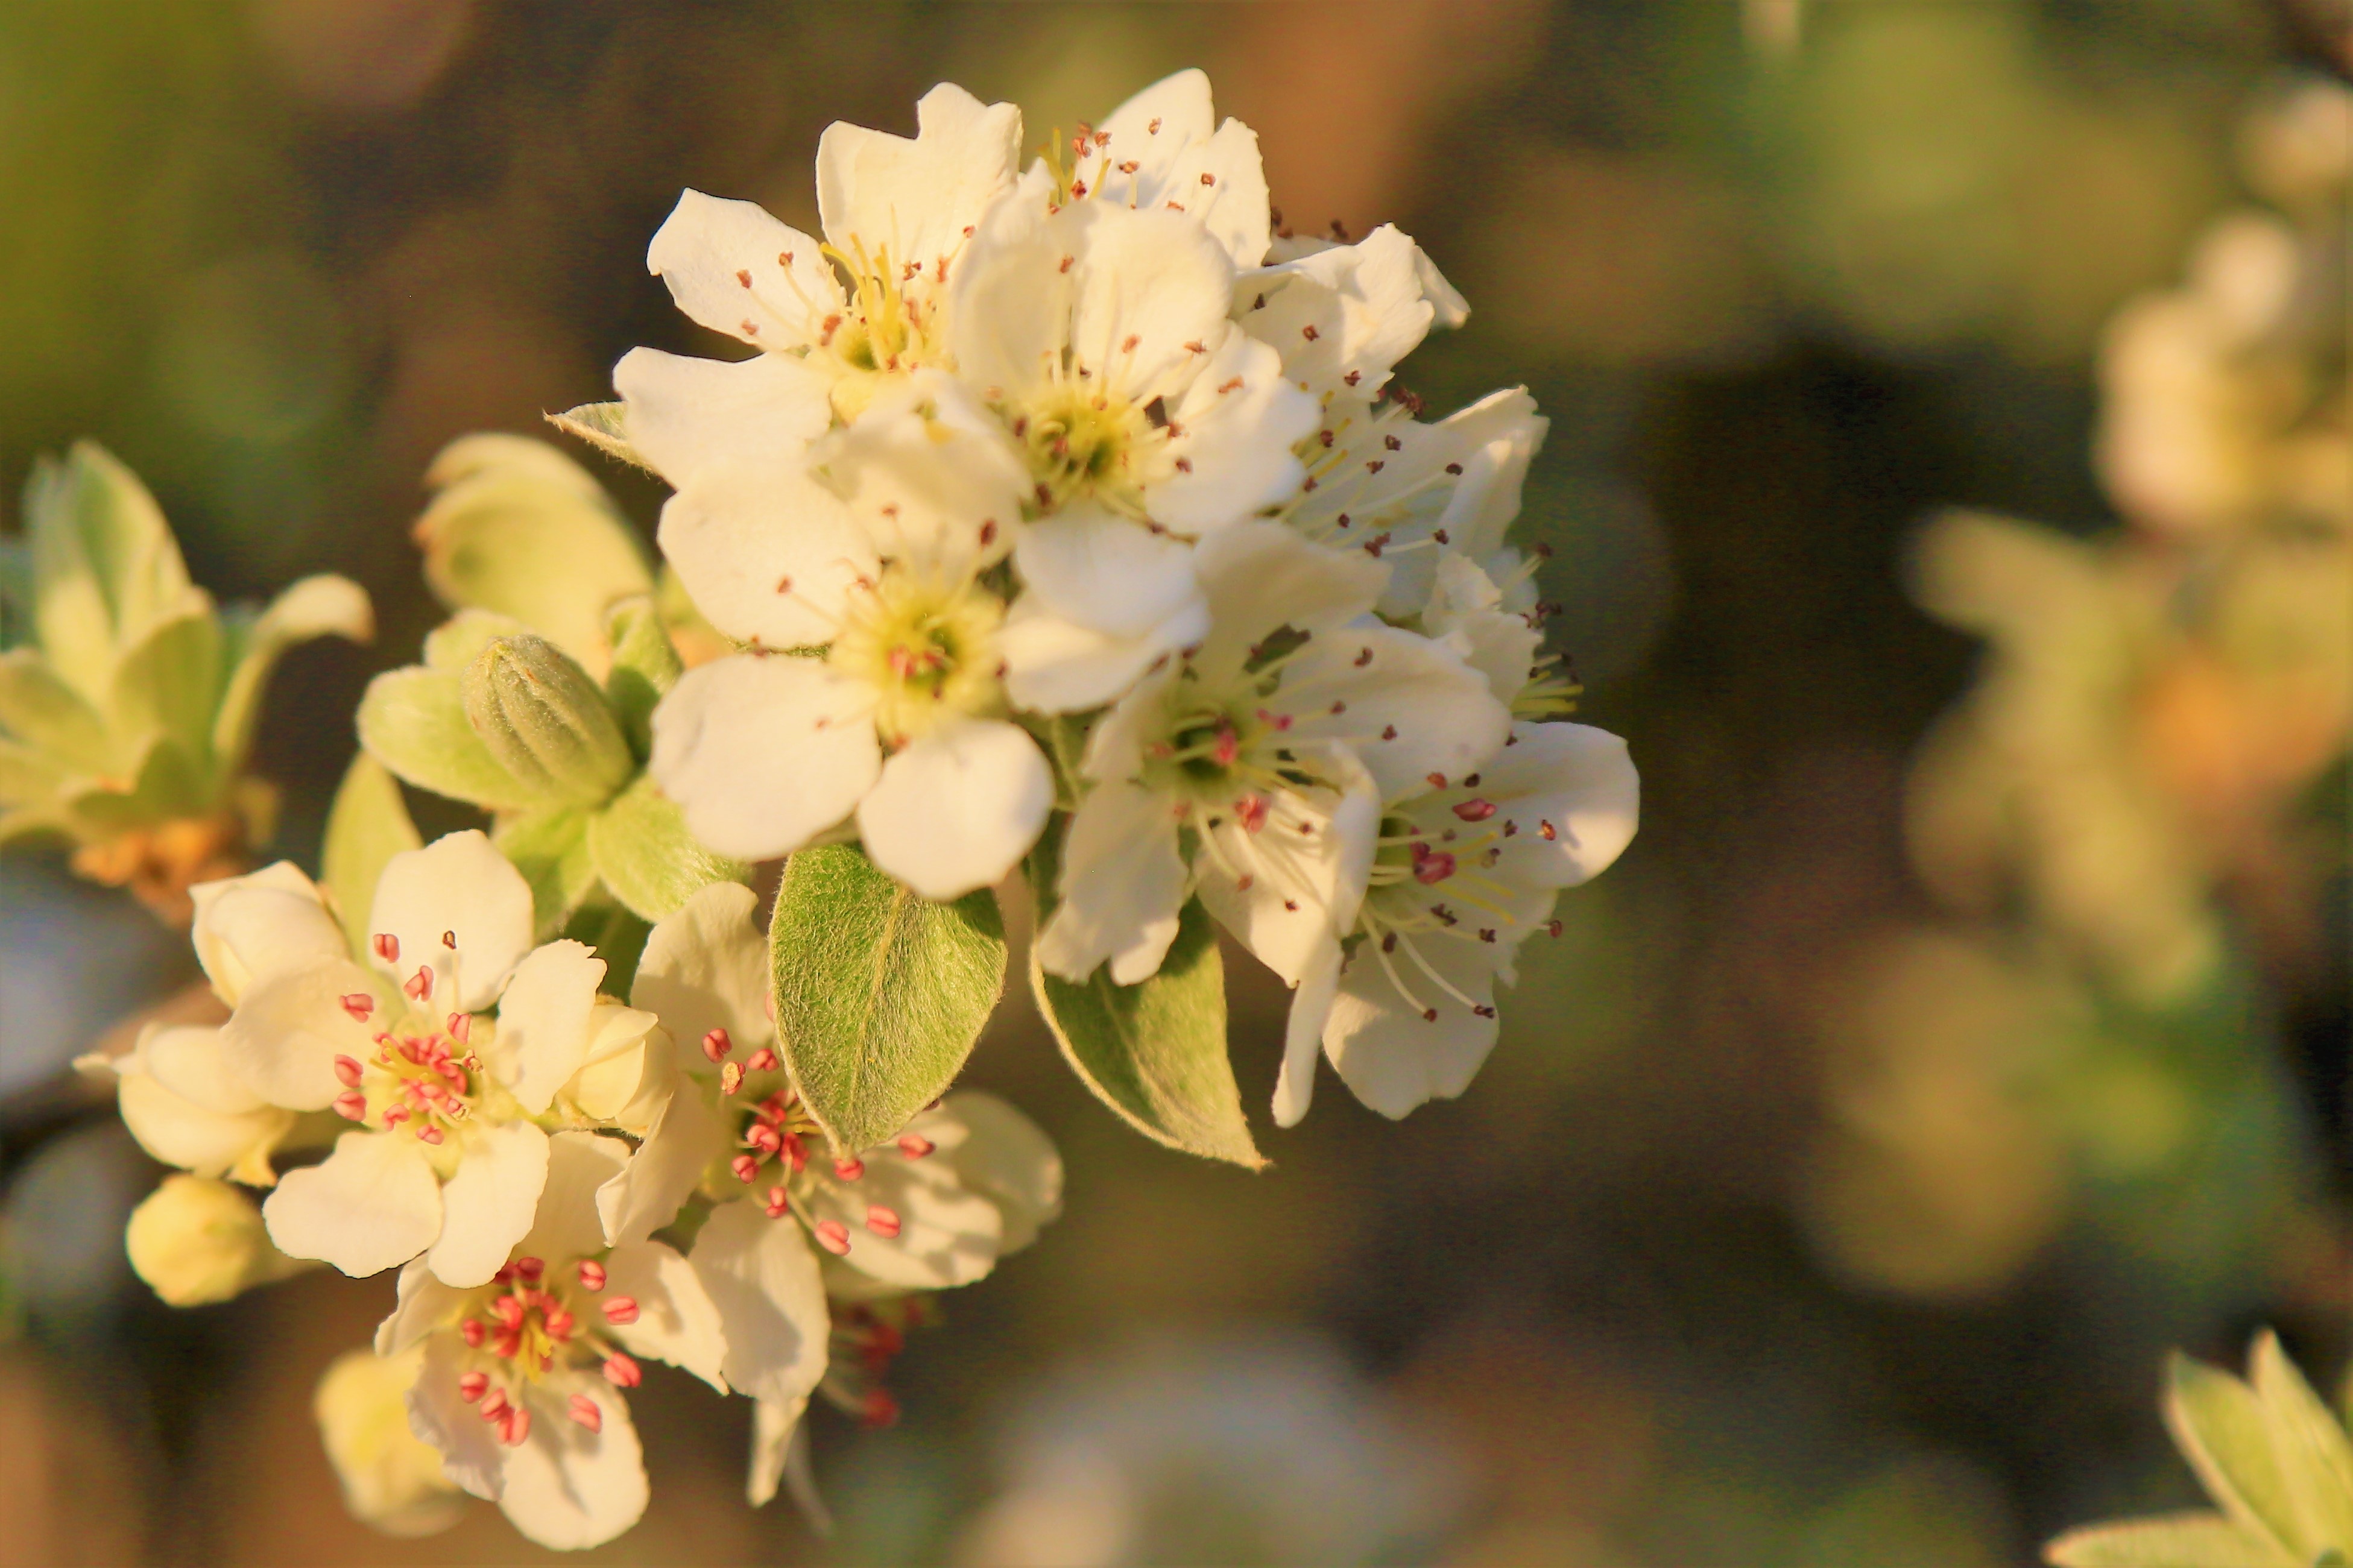
flower, spring, nature, tree, colorful, twig, bud, plant, flowering plant, petal, blossom, branch, hawthorn, subshrub, malus, wildflower, prunus